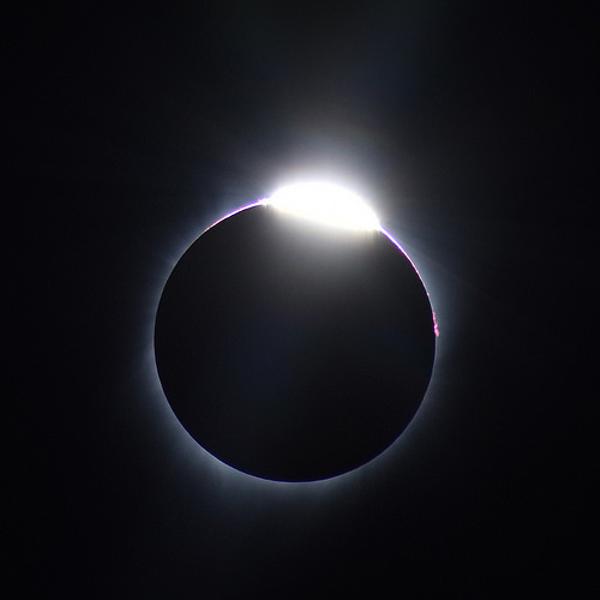
回答: 「閉じ込められた貞子の巻」